St. Lucia Airways

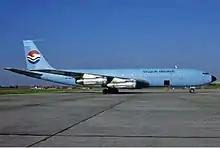
A St. Lucia Airways Boeing 707 seen at Brussels Airport in 1986.

St. Lucia Airways Limited was a privately owned company founded in 1975. General and tourist flights were operated mainly to Martinique and Barbados, but also extended throughout the Caribbean and South America. There was also a shuttle service between the two St. Lucia airports of Vigie and Hewannora. A Boeing 707 was acquired in 1982 for cargo charter work. Head office was listed as PO Box 253, Castries, St. Lucia, West Indies.